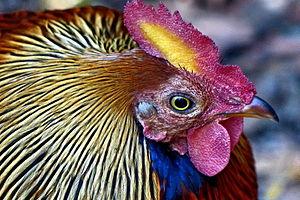
Le Coq de Lafayette est une espèce d'oiseaux de la famille des Phasianidae.